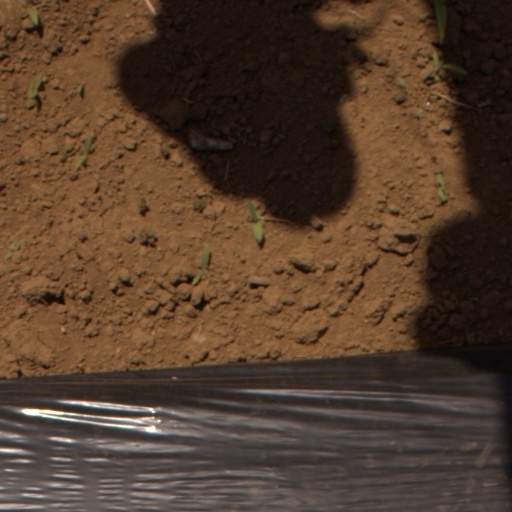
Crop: Jerusalem artichoke